Billy DeBeck

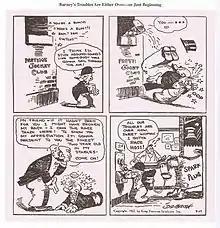
DeBeck introduced the popular race horse Spark Plug on July 17, 1922.

On June 17, 1919, a new comic strip by DeBeck in the vein of "Married Life" debuted on the sports page; "Take Barney Google, For Instance". It differed in that it was about a henpecked, sports-obsessed husband and his travails defying his wife. Google was interested in non-fictional sports stories, such as the heavyweight championship between Jess Willard and Jack Dempsey. It was not long before DeBeck refigured the tall, thin Google into the short, squat character he was to be remembered as, and the title too was soon shortened to "Barney Google". It was not popular until DeBeck had Google acquire a race horse named Spark Plug (nicknamed "Sparky") in a strip dated July 17, 1922. The dilapidated, blanket-covered horse became such a marketing and merchandising phenomenon that the character has been called the Snoopy of the 1920s—toys, balloons, and games were among the popular items adorned with Sparky's image. When DeBeck introduced the horse, he also introduced a little-used technique into the strip: continuity. "Barney Google" went from being a gag-a-day strip to one in which both humor and suspense kept readers coming back each day, as Google desperately tried to get his horse to win a race. The sequence in which Spark Plug was introduced into the strip was republished in the October 1922 issue of "Comic Monthly"—likely the earliest newsstand comics periodical.